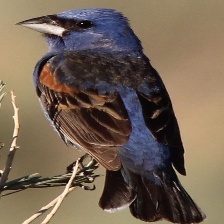
Species: BLUE GROSBEAK
Scientific name: PASSERINA CAERULEA